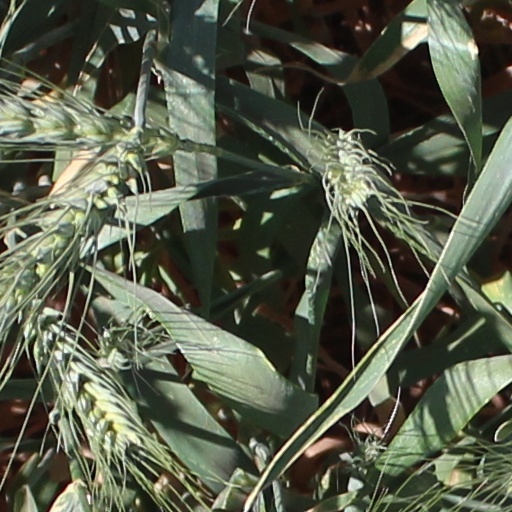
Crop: wheat